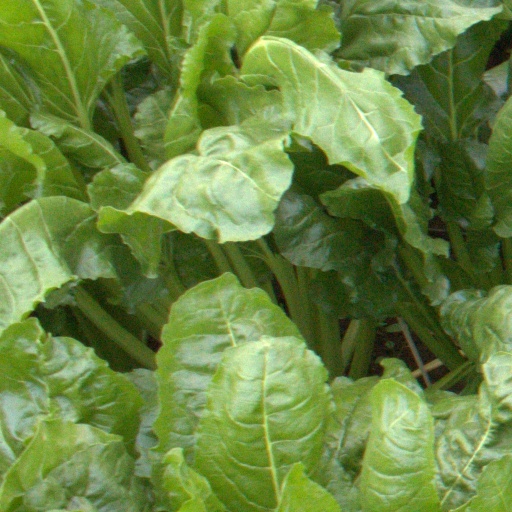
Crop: sugar beet